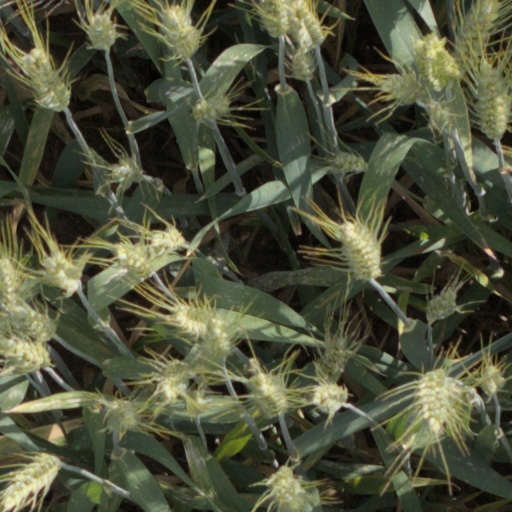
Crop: wheat